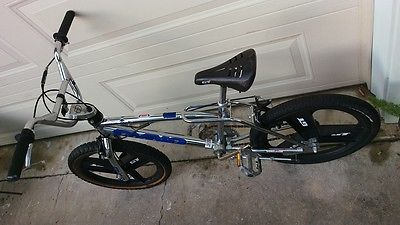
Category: bicycle